Wheelchair racing

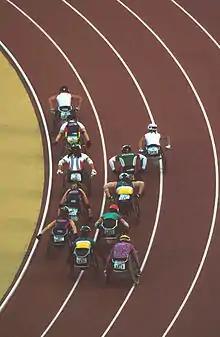
View from above of wheelchair racing competition at the 2000 Summer Paralympics

The distances involved in wheelchair racing include sprint distances of 100 m (109.4 yards), 200 m (218.7 yards) and 400 m (437.4 yards), middle distances of 800 m (874.9 yards) and 1500 m (1640.4 yards), long distances of 5000 m (3.1 miles) and 10,000 m (6.2 miles) and relay races of 4 × 100 m (109.4 yards) and 4 × 400 m (437.4 yards). There is also a road event which is the wheelchair marathon.